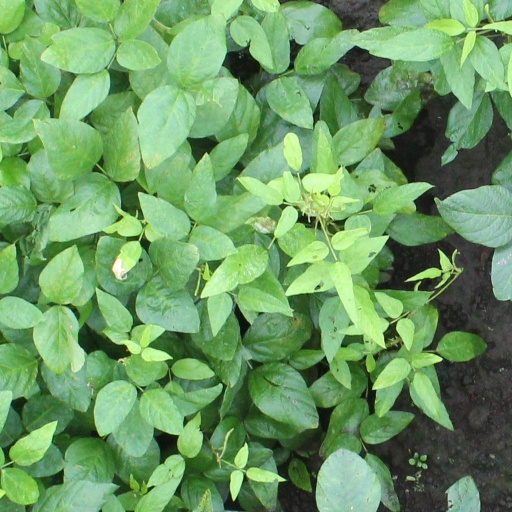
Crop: soybean